Sutton Vane

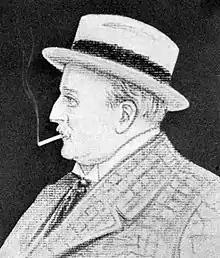
Illustration of Sutton Vane in the April 1924 issue of "Theatre Magazine"

Sutton Vane (born Vane Hunt Sutton-Vane; 9 November 1888 – 15 June 1963) was a British playwright best known work for "Outward Bound" (1923), which was filmed twice and was still being performed eight decades after its premiere.